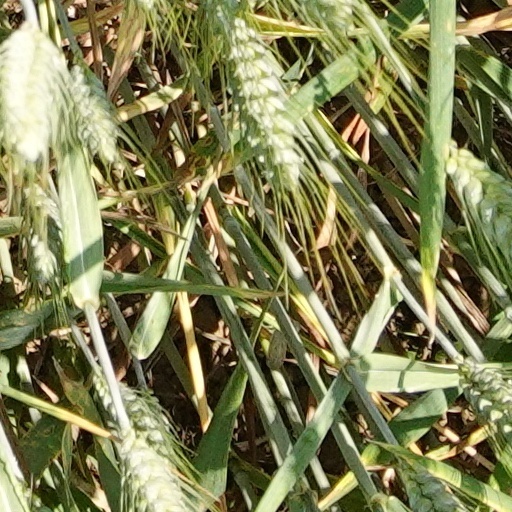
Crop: wheat